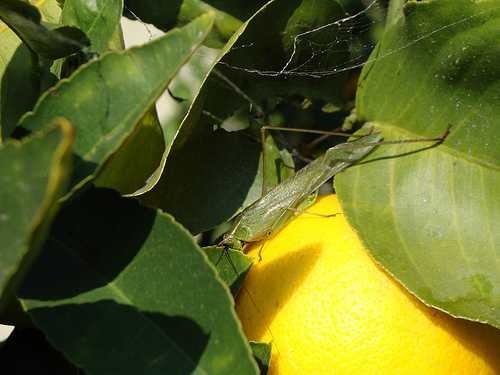
Label: Lemon